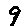
Label: 9